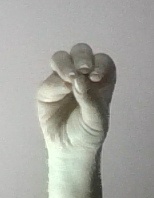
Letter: ha